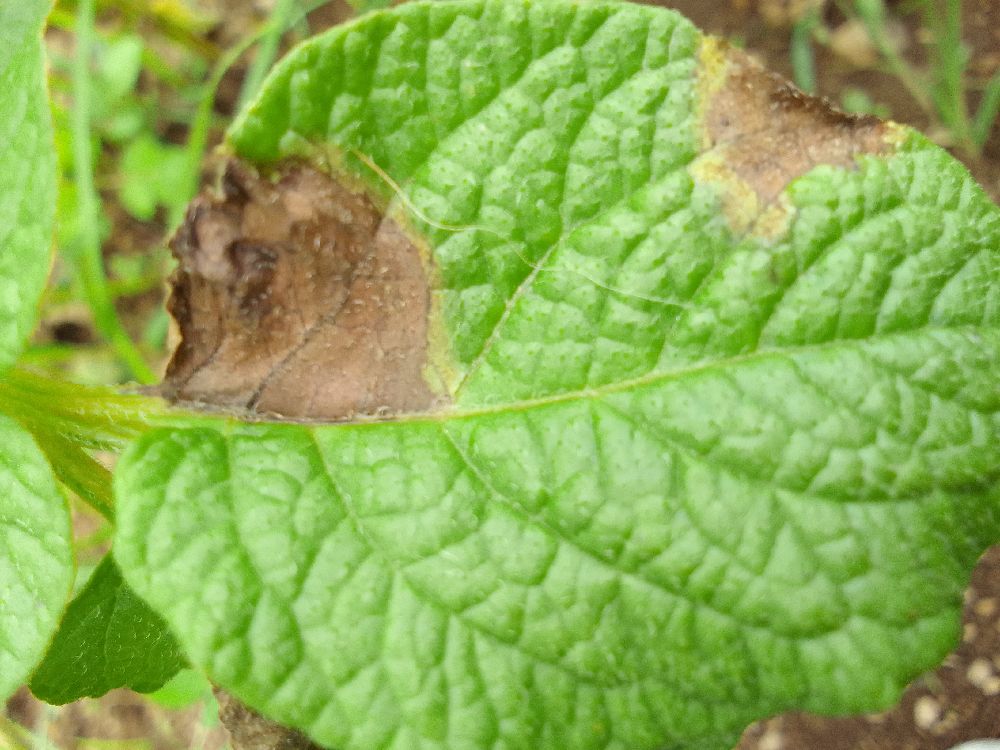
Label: Late blight